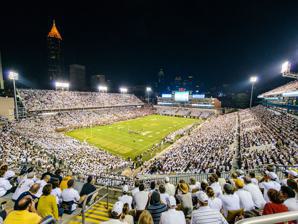
Building: Bobby Dodd Stadium
Country: United States of America
Year built: 1913
American football stadium on the Georgia Tech campus in Atlanta, GA "Grant Field" redirects here. For the former baseball stadium, see Grant Field (Dunedin) . For Grant Field at the University of Iowa, see Iowa Hawkeyes field hockey § Stadium . Bobby Dodd Stadium at Hyundai Field "The Flats" A view of Bobby Dodd Stadium during a night game in 2024. Former names Grant Field (1913–1988) Bobby Dodd Stadium at Historic Grant Field (1988–2023) Address 155 North Avenue NW Atlanta , Georgia United States Coordinates 33°46′21″N 84°23′34″W / 33.77250°N 84.39278°W / 33.77250; -84.39278 Owner Georgia Institute of Technology Operator Georgia Institute of Technology Capacity 51,913 (2024–present) Former capacity : List 55,000 (2003–2023) 43,719 (2002) 41,000 (2001) 46,000 (1986–2000) 58,121 (1967–1985) 53,300 (1962–1966) 44,000 (1947–1961) 30,000 (1925–1946) 25,000 (1919–1924) 7,000 (1913–1918) Record attendance 60,316 (1973 vs. Georgia ) Surface Bermuda grass (1913–70, 1995–2019) Astroturf (1971–94) Shaw Legion NXT synthetic turf (2020–present) Construction Broke ground April 1913 Opened September 27, 1913 Renovated 1985, 2003, 2020 Expanded 1924, 1925, 1947, 1958, 1962, 1967, 2003 Construction cost $35,000 (original west stands) ($1.08 million in 2023 dollars ) $75 million (Latest expansion) Architect Charles Wellford Leavitt HOK Sport (renovation) Tenants College football : Georgia Tech Yellow Jackets ( NCAA ) (1913–present) Peach Bowl ( NCAA ) (1968–1970) Pro football : Atlanta Falcons ( NFL ) (October 5, 1969) Soccer : Atlanta Apollos ( NASL ) (1973) Atlanta Beat ( WUSA ) (2001) Atlanta United FC ( MLS ) (2017) Website ramblinwreck.com/bobby-dodd-stadium Bobby Dodd Stadium at Hyundai Field is the football stadium located at the corner of North Avenue at Techwood Drive on the campus of the Georgia Institute of Technology in Atlanta . It has been home to the Georgia Tech Yellow Jackets football team, often referred to as the " Ramblin' Wreck ", in rudimentary form since 1905 and as a complete stadium since 1913. The team participates in the NCAA Division I Football Bowl Subdivision as a member of the Atlantic Coast Conference . It is the oldest stadium in the FBS and has been the site of more home wins than any other FBS stadium. Location The stadium is located on the east side of the Georgia Tech campus , across from freshman housing facilities and just a short walk from the campus library and fraternity/sorority row. The facility is in Midtown Atlanta, just off Interstate 75/85 (the " Downtown Connector "), across from the famed Varsity restaurant. North Avenue station , located on the Red and Gold lines of the MARTA subway system , is a short walk to the east of Bobby Dodd Stadium along North Avenue. History Hyundai Field , formerly known as Historic Grant Field , is the oldest continuously used on-campus site for college football in the Southern United States , and the oldest in the FBS. Football has been played at the current site since 1905. In 1913, permanent grandstands were built for the first time, mostly by Tech students. It was originally named for Hugh Inman Grant, son of John W. Grant , a well-known Atlanta merchant and original benefactor of the stadium. From 1913 to 1919, the stadium grew from a capacity of 7,000 to one of 25,000. Grant Field and the east stands (note houses in background, along Techwood Drive, also visible in other early photos), c. 1912–13 The stadium bears little, if any, resemblance to its original form, having been expanded many times.  The original facility, roughly corresponding to the lower level of the current stadium's west grandstands, seated 5,600. The terrain in the area slopes upward from north to south, a slope very noticeable in the background of early photos, before the slopes were covered by the large stands built over them. Due to that natural grade, much of the field itself is below street level. The houses observable in the background of early photos were replaced by dormitory buildings in the 1930s. In 1935, President Franklin D. Roosevelt gave a speech at the stadium. Grant Field and the south stands in 1985, shortly before their removal By 1925, the east and south stands were completed, making the stadium a 30,000-seat horseshoe with an open north end. The west stands were rebuilt and a large press box was added in 1947, bringing capacity up to 44,000. The original all-steel 4,105-seat North stands were erected in 1958, and in 1962 and 1968 the upper decks were added to the East and West sides, respectively, bringing capacity to its all-time high of 58,121. Following this, Grant Field hosted the inaugural Peach Bowl in 1968, and would serve as its venue from 1968 to 1970. Grant Field was used as a site for an Atlanta Falcons game on October 5, 1969, when it was sharing Fulton County Stadium with the Atlanta Braves of Major League Baseball and there were scheduling conflicts for the 1969 NLCS. Grant Field also served as the home field for the Atlanta Apollos of the North American Soccer League for their 1973 season. In August 1984, the stadium hosted the annual Drum Corps International World Championships. In 1985 the South stands were razed to make room for the William C. Wardlaw Center, a modern field house and athletic office facility to replace the facilities in the old Heisman Gym, which was located just to the north of the stadium; the construction of the Wardlaw Center reduced the stadium's capacity to 46,000. In 1988, the stadium was renamed in honor of Bobby Dodd , who has the most wins of any coach in the team's history. North stands, 2012 Georgia Tech plays the Virginia Cavaliers at Bobby Dodd Stadium in 2016 The current, modern west grandstand covers the old concrete one, which is still intact underneath. The high interstitial space is currently used for storage. The lighting was replaced in 1998. In 2001, the stadium served as the home venue for the Atlanta Beat of the Women's United Soccer Association in their inaugural season. Following the 2001 season, a major expansion and renovation project was started, which was done in two phases in order to play the 2002 season in the stadium. For the 2002 season, seating was returned to the South end in front of the Wardlaw Center, and the original North stands and lower east bleachers were rebuilt and bowled in, with a club section featuring chairback seating and an air conditioned lounge added. After the 2002 season, the expansion was completed by adding a massive free standing upper deck in the north end zone. This addition of a north end zone upper deck brought Bobby Dodd Stadium to its current capacity. The new stadium was rededicated during the 2003 home season opener versus the Auburn Tigers on September 2, 2003. Georgia Tech won that game 17–3 in front of a capacity crowd of 55,000. In the summer of 2009, Bobby Dodd Stadium underwent a number of changes. First, the scoreboard was renovated and after completion, is now twice as big as the old scoreboard. Also, ribbon boards were installed in front of the Wardlaw Center, as well as along the sides of the stadium. Another change was the improvement of the sound system in the stadium. Georgia Tech plays Notre Dame on October 31, 2020, with the stadium's new artificial turf field. On October 5, 2016, Major League Soccer expansion team Atlanta United FC announced that it would play its home matches for the first half of the 2017 MLS season at Bobby Dodd Stadium until Mercedes-Benz Stadium was ready in mid-2017. The soccer club paid the university and the athletic association over $1 million for the usage of Bobby Dodd Stadium. In the summer of 2020, Georgia Tech athletics officials announced that the playing surface of Bobby Dodd Stadium would be replaced with the Legion NXT synthetic turf by Shaw Sports. The stadium also got a new sound system, new LED lights, a full rebrand of stadium signage, and renovated restrooms. On August 8, 2023, Georgia Tech announced a "multi-decade" naming rights deal with the Hyundai Motor Company , with Grant Field changing its name to Hyundai Field. According to the Atlanta Journal-Constitution , the agreement is for 20 years and worth $55 million. In 2024, sections 218 and 219, and a part of section 217, in the stadium were permanently removed to fit the new Fanning Center, a 100,000 square-foot facility, into the northeast corner of the historic venue. Bobby Dodd Stadium's capacity, starting with the 2024 season, was reduced from 55,000 to 51,913. Notable games Cumberland vs. Georgia Tech game at Grant Field in 1916; looking east toward Techwood Drive (note houses also visible in other early photos) October 7, 1916: Georgia Tech 222, Cumberland College 0 In the most lopsided game in American football history, Georgia Tech, under coach John Heisman , defeated Cumberland College , 222–0. It has been said that Coach Heisman was repaying the Bulldogs for a 22–0 baseball defeat the previous year in which Cumberland had allegedly used professional players to ensure victory or conversely that he was showing how that running up the score against weak opponents was vastly influential over the voters in college football rating polls. In any case, the Engineers (as the Georgia Tech team was known at the time) never threw a pass and never took more than four plays to score. November 29, 1917: Georgia Tech 68, Auburn 7 This win marked the end of the first undefeated, untied National Championship season for the Yellow Jackets. In 1917, Georgia Tech outscored opponents 491–17 in the midst of a 33-game undefeated streak spanning over five seasons. December 8, 1928: Georgia Tech 20, Georgia 6 This was the culmination of Georgia Tech's second perfect season and National Championship, though the Yellow Jackets would go on to the Rose Bowl to face Cal in what would turn out to be a famous game itself . Georgia Tech played only two away games in its 9–0 regular season lineup hosting Notre Dame, Alabama, Auburn and Georgia. The main reason for this is that many of the other Southern teams' stadiums were not as large or accessible as Grant Field in Midtown Atlanta. External image Old West Stands November 15, 1952: #4 Georgia Tech 7, #12 Alabama 3 In one of the biggest games of Georgia Tech's third national championship season, two of the highest ranked teams to ever face off on Grant Field saw Georgia Tech defeat Alabama in a closely matched defensive battle. Georgia Tech's Jake "Mouse" Rudolph was knocked unconscious by tackling Alabama's Bobby Marlow on a fourth-down play on the goal line late in the game, which became known as the "$125,000 tackle". This play prevented Alabama from scoring and provided the Yellow Jackets with the opportunity to win the game with one touch down drive. The victory preserved the Yellow Jackets' undefeated record, and Georgia Tech was invited to play in the Sugar Bowl and earned the bowl payout. Tech, which had already defeated number 6 Duke would go on to defeat Florida State , Georgia and undefeated number 7 Mississippi (in the Sugar Bowl ) in the midst of a 31-game undefeated streak. November 17, 1962: Georgia Tech 7, #1 Alabama 6 This upset victory over top-ranked Alabama ended the Crimson Tide's 26-game unbeaten streak. Bobby Dodd called it his greatest victory as Tech thwarted Alabama comeback efforts by preventing a two-point conversion attempt and intercepting a Joe Namath pass deep in their own territory with just 1:05 left. October 5, 1969: Baltimore Colts 21 , Atlanta Falcons 14 This was the only regular season NFL game played at Grant Stadium. The stadium hosted this game because the Atlanta Braves were playing in the National League Championship Series against the New York Mets . November 6, 1976: Georgia Tech 23, #11 Notre Dame 14 In the most memorable game of a 4–6–1 season, Georgia Tech defeated #11 Notre Dame without throwing a forward pass. After quarterback Gary Lanier was sacked while dropping back to pass in the first quarter, Notre Dame's Ross Browner and Willie Fry celebrated on the field. Georgia Tech coach Pepper Rodgers decided to not allow the Fighting Irish the chance to strut after a sack, and called for a run on every subsequent play. The unusual strategy worked, and the Yellow Jackets upset Notre Dame. October 13, 1990: #15 Georgia Tech 21, #14 Clemson 19 Only two seasons removed from a 3–8 1988 season, Coach Bobby Ross had led his team to a 4–0 record to face the Tigers. The Yellow Jackets came out on top of this closely matched battle and would go on to defeat number 1 Virginia and number 19 Nebraska in the Citrus Bowl for its fourth national championship. October 17, 1998: #25 Georgia Tech 41, #7 Virginia 38 In the second meeting between two highly ranked Georgia Tech and Virginia teams (the first being in 1990), Georgia Tech again came out victorious by the same score of 41–38, earning the Yellow Jackets a share of the ACC Championship. Virginia jumped to a big lead in this Georgia Tech homecoming game. Big plays by GT finally put them ahead late in the game, including a dramatic touchdown pass by Joe Hamilton to Dez White. Virginia missed a field goal in the final seconds prompting thousands of Georgia Tech fans to pour onto the field. November 27, 1999: #16 Georgia Tech 51, #21 Georgia 48 (OT) In the highest scoring game ever in the series, Georgia overcame a 17-point deficit in the second half to tie the game and appeared to be within easy victory after driving all the way to Tech's 2-yard line with nine seconds left in regulation. Rather than kick a game-winning field goal, Georgia coach Jim Donnan called a running play that was ruled a fumble by Jasper Sanks which Georgia Tech recovered in the endzone. Replays seemed to indicate that the runner was down when the ball came out, anyway Georgia lost. In overtime, after intercepting a Georgia pass in the endzone, Tech attempted a field goal on third down in its possession. The kick was blocked, but Tech holder George Godsey recovered the ball. Tech kicker Luke Manget's second chance at the kick was good. The Georgia Tech student section rushed the field and tore down the goal posts. As of 2023, [update] this remains Georgia Tech's most recent home win over Georgia. September 2, 2006: #2 Notre Dame 14, Georgia Tech 10 A prime time game in front of a national audience on ABC , the Jackets played toe to toe with the second-ranked Irish but fell just short in a 14–10 defeat. College Gameday came to Atlanta earlier that day. The storyline of a top five Irish squad going up against the Jacket's Calvin Johnson , who at the time was the best college wide receiver in the nation, intrigued sports fans. A crowd of 56,680 squeezed into the stadium, which is the largest crowd in the current configuration of Bobby Dodd Stadium. November 1, 2008: Georgia Tech 31, #16 Florida State 28 Prior to the November 1 meeting between FSU and Georgia Tech, Bobby Bowden was undefeated against Georgia Tech. Florida State Coach Bobby Bowden had never lost to Georgia Tech in 12 meetings. The last time Georgia Tech defeated Florida State in football was in 1975. During Paul Johnson's first year as head coach, Georgia Tech had a 6–2 record going into the game. Georgia Tech fell behind by a touchdown twice in the first quarter, but pulled ahead in the 2nd quarter to finish the first half leading 24–20. A third-quarter touchdown put Tech up 31–20, but Florida State rallied, scoring a touchdown and converting on the two-point attempt to come within three points. On their final drive Florida State drove down to inside the five-yard line. Florida State running back Marcus Sims received the handoff and was headed for the end zone, but was met by Georgia Tech freshman, Cooper Taylor, son of former Tech QB Jim Bob Taylor. The football was knocked loose into the end zone and recovered by Tech freshman Rashaad Reid to secure the victory for the Jackets. Fans swarmed the field after witnessing their team snap a 12-game losing streak to the Seminoles, Tech's longest to any modern team. November 20, 2008: Georgia Tech 41, #23 Miami (FL) 23 Under the lights on Thursday night the Jackets made a statement with a pivotal blowout win over Miami. Tech had fallen from the ranks after losing to then nineteenth ranked North Carolina nearly two weeks prior. The Yellow Jackets had a bye week and extra time to prepare for the Hurricanes. Bobby Dodd Stadium was energized for the game. While it is an annual tradition now, this was the first white-out game on the flats. Paul Johnson wanted to excite the fanbase in his first year as coach. Inspired by Penn State , he introduced the white-out to Tech. Come game time, the entire stadium wasn't full (49,335 out of 55,000 seats were filled). But the Tech students packed the sections behind both endzones, creating a tough environment for the Miami offense to play in. Miami was favored by 3.5 points. After the first quarter Tech led 3–0 in a mostly even game. That changed in the second period. Miami faced 3rd & 3 in their own territory. Michael Johnson picked off a pass and ran it back for the first Touchdown of the game. The Jackets would score 21 points in the second, 17 in the third, and cruised to victory. The Jacket offense behind the spread option scheme rushed for 472 yards and wowed an ESPN national audience. The next week the Jackets returned to the polls at #18. October 17, 2009: #19 Georgia Tech 28, #4 Virginia Tech 23 Played before an emotionally charged crowd, this was the first time Georgia Tech defeated a top-5 team at home since beating No. 1 Alabama 7–6 in 1962. After the victory students rushed the field, tore down the goalpost at the north end zone, and carried it to Georgia Tech President George P. "Bud" Peterson 's house. The victory launched the Jackets to #11 in the AP Poll. This was the pivotal game which helped Georgia Tech win the ACC Coastal Division title. Later, the Jackets beat Clemson in the 2009 ACC Championship Game and earned its first conference title since 1998 and its first Orange Bowl berth since 1967. The game is also remembered by Tech fans as the “All The Way Turnt Up game”. GT players made hype videos using the song All the Way Turnt Up which were played on the video board during timeouts. The Tech fans chanted it throughout the game and the Tech team sang it in the locker room postgame. The ACC title was later vacated. October 29, 2011: Georgia Tech 31, #5 Clemson 17 Before a sellout crowd of 55,646, Georgia Tech rebounded from two consecutive losses to upset #5 Clemson. The Tigers, who were undefeated before the game, turned the ball over 4 times in the game and allowed Georgia Tech to rush for 383 yards. Tevin Washington led the Yellow Jackets by rushing for 176 yards on 27 carries and a touchdown, which was the most rushing yards ever by a Georgia Tech quarterback. The Yellow Jackets raced to a 24–3 halftime lead and held off Clemson, which was 8–0 for the first time since 2000, when Georgia Tech defeated the then #4 Clemson Tigers. It was Tech's first win against a top-5 team since defeating #4 Virginia Tech in 2009. October 24, 2015: Georgia Tech 22, #9 Florida State 16 Before a sellout crowd of 55,000, Georgia Tech rebounded from five consecutive losses to opponents with combined records of 30–4 to upset #9 Florida State University, a program that had won 28 consecutive conference games, the 2013 Vizio BCS National Championship, and two consecutive Atlantic Coast Conference Titles. Over their last 51 games, Florida State was 48–3. The Seminoles, who were undefeated before the game, had the ball with 3rd and goal to go with eight minutes remaining, up 16–13, when Everett Golson's intended pass was deflected off Georgia Tech cornerback Lawrence Austin's shoe and intercepted by veteran senior safety Jamal Golden. Harrison Butker of the Yellow Jackets nailed a 25-yard field goal with 57 seconds remaining to tie the game at 16. Florida State drove down the field, and set itself up for a 56-yard game-winning field goal by Roberto Aquayo, who was 26 for 26 all time on field goal attempts in the fourth quarter, and 63 for 63 on extra points in the fourth quarter. The potential game-winning kick was blocked by Patrick Gamble of the Yellow Jackets, and recovered by Lance Austin at the 22 yard line, where he dazzled his way amongst a convoy of Georgia Tech blockers 78 yards down the gridiron into the endzone as time expired, giving Georgia Tech its third win of the 2015 season, and third Top 10 win under Paul Johnson's guidance. Fans rushed the field almost immediately after Austin reached the endzone. Ever since the VT game in 2009, the goalposts have been lowered after each game, which prevented fans from tearing them down that night. Regardless, Tech fans partied and celebrated on Grant Field for almost two hours postgame. Some of the Tech players even came back out to party with the fans. This remains one of the most recognizable endings in College Football history, and is known as the “Miracle on Techwood Drive”. March 5, 2017: Atlanta United 1, New York Red Bulls 2 The first game in Atlanta United history was played before a sellout crowd of 55,297. In the 25th minute, midfielder Yamil Asad scored the very first goal in club history, with the assistance of forward Josef Martínez . The Red Bulls, however, struck back with midfielder Daniel Royer 's equalizer in the 76th minute and the game-winning own goal for the Red Bulls scored by United defender Anton Walkes , with the help of Red Bulls forward Bradley Wright-Phillips . United would go on to play another 8 games at Bobby Dodd before moving to their new home at Mercedes-Benz Stadium. October 28, 2023: Georgia Tech 46, #17 North Carolina 42 Behind 635 yards of offense and Haynes King's fourth touchdown pass of the game with 4:28 to go, Georgia Tech erased an 11-point deficit with 22 points in the final 13 minutes of its 46–42 win over 17th-ranked North Carolina. King's 5-yard touchdown pass to Brett Seither with 4:28 remaining capped a 79-yard drive – the Yellow Jackets’ third scoring drive of the fourth quarter – and proved to be the game-winner. Trailing 35–24, Tech started its comeback when Haynes capped an 88-yard march with a 4-yard touchdown run at the 12:02 mark. King connected with Malik Rutherford on an inside screen for the two-point conversion, bringing the Jackets within 35–31. North Carolina answered with a long kickoff return to set up a quick two-play drive for a touchdown, scoring on a 35-yard pass from Drake Maye to Doc Chapman and extending its lead to 42–32. But it took just 33 seconds for Tech to score next, with Smith bolting 70 yards up the middle for a touchdown to get the Jackets back within 42–39 with 10:40 remaining in the game. After UNC's Noah Burnett's 39-yard field goal missed to the left, Tech capitalized by moving 79 yards on six plays, capped by the go-ahead touchdown pass from King to Seither with 4:28 to go. Maye started leading the Tar Heels down the field once again. Maye completed a 36-yard strike to Tez Walker, but Tech's Ahmari Harvey drilled Walker to knock the ball loose and K.J. Wallace recovered the fumble for the Jackets at their 24-yard line. From there, Tech picked up a pair of first downs to drain the last 2:54 off the clock, setting off a field-storming celebration by an elated Bobby Dodd Stadium crowd. November 9, 2024: Georgia Tech 28, #4 Miami 23 Georgia Tech kept the nation’s top offense at bay and gashed No. 4 Miami’s defense for 271 yards on the ground to knock the Hurricanes from the ranks of the unbeaten with a 28-23 win on Homecoming in front of a deafening Tech crowd. Despite throwing just 16 passes in quarterback Haynes King’s first start since sustaining an injury nearly a month ago, Georgia Tech (6-4, 4-3 ACC) raced out to a 21-10 lead and held on to hand Miami its first loss of the season. It was Tech’s first win over a top four team since the 2009 Virginia Tech win. The win triggered a huge field-storming celebration, and both goalposts were torn down and paraded around campus. Capacity Period Capacity 1913–23 5,304 1924 18,000 1947–57 40,000 1962–66 53,300 1967–87 58,121 1988–2000 46,000 2001 41,000 2002 43,719 2003–2023 55,000 2024–present 51,913 See also List of NCAA Division I FBS football stadiums List of American football stadiums by capacity Lists of stadiums References